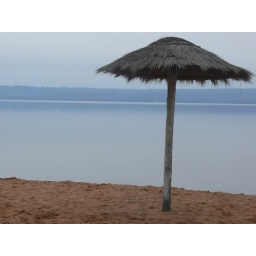
on the beach at the lake in Arugea